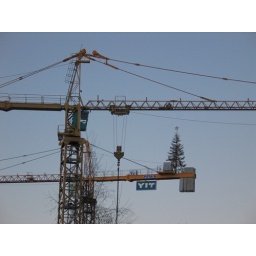
Christmas tree in the sky